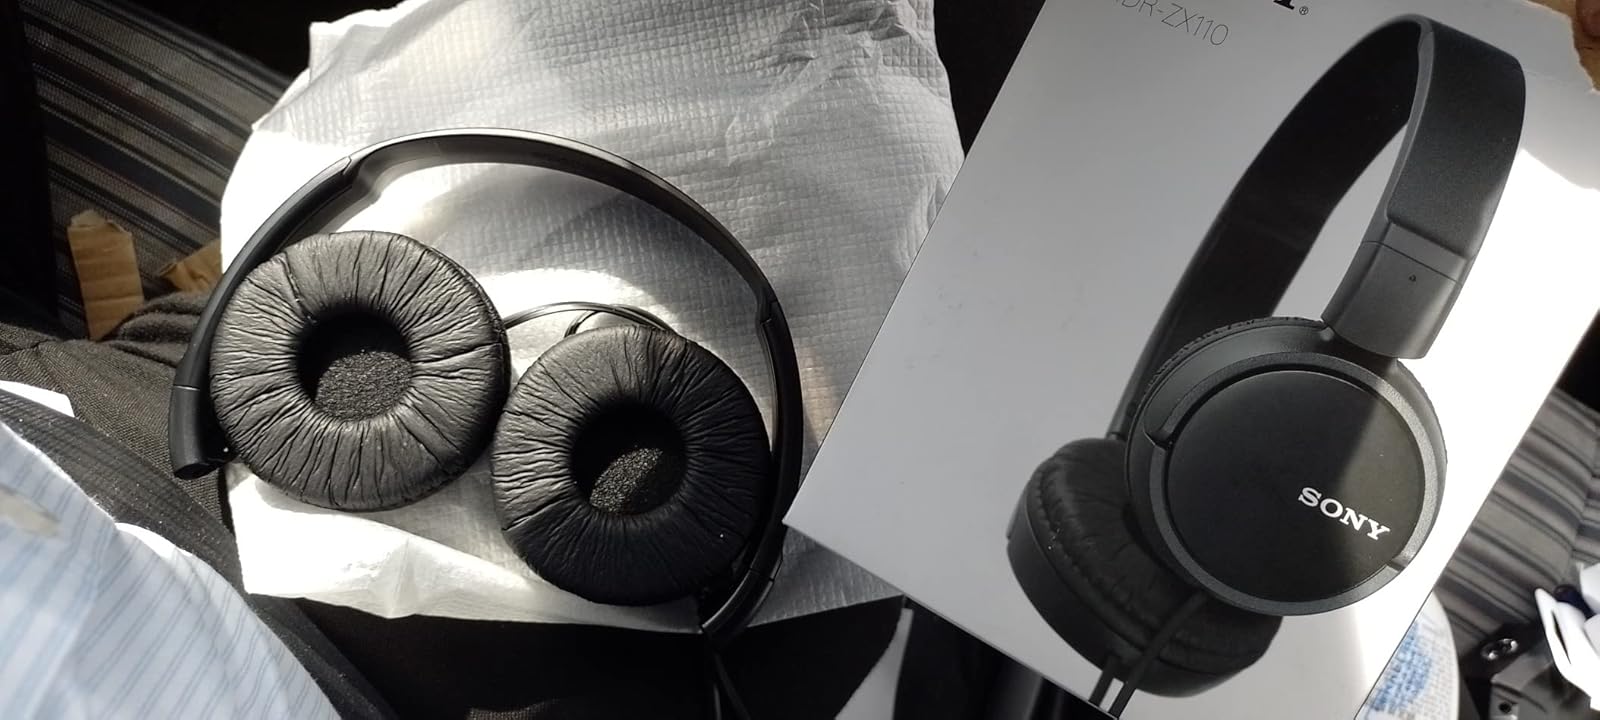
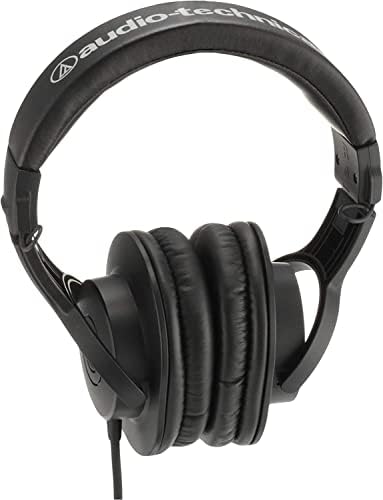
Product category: headphones
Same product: no